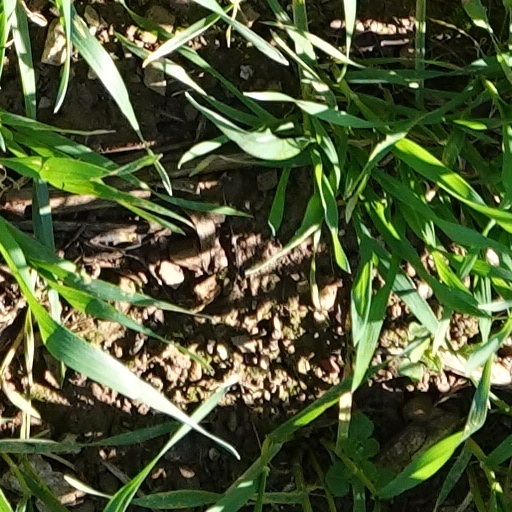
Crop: wheat